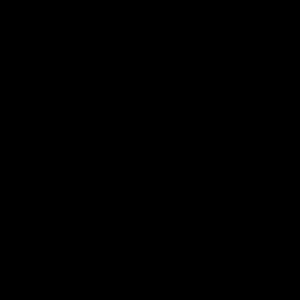
L’AEGEE, connue également sous le nom de « Forum des Étudiants européens », est une organisation d'étudiants de l’européenne.